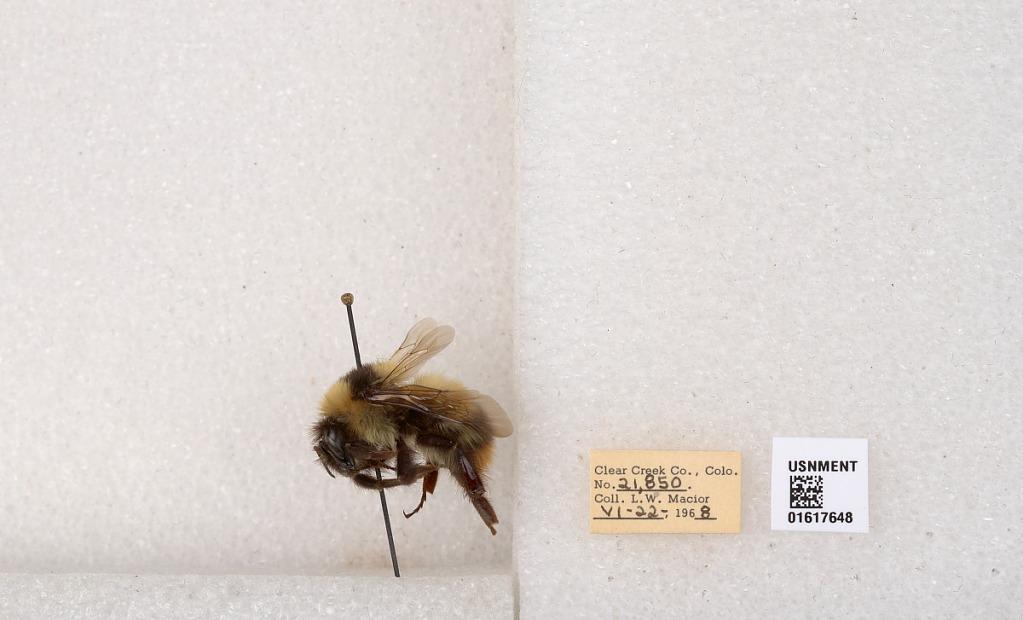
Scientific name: Bombus kirbyellus
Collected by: L. Macior
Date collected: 1968-6-22
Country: United States
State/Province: Colorado
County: Clear Creek
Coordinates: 39.6891, -105.644